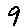
Label: 9